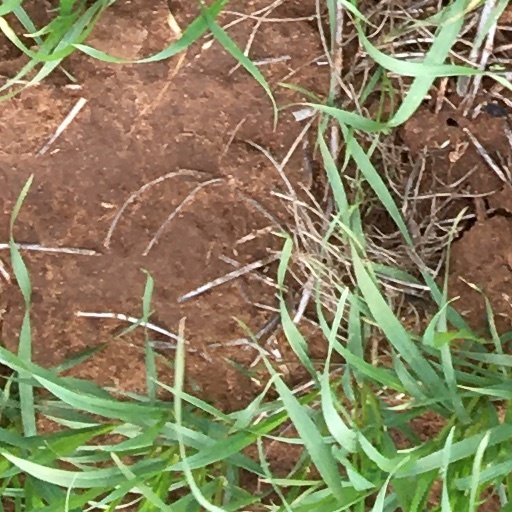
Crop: wheat